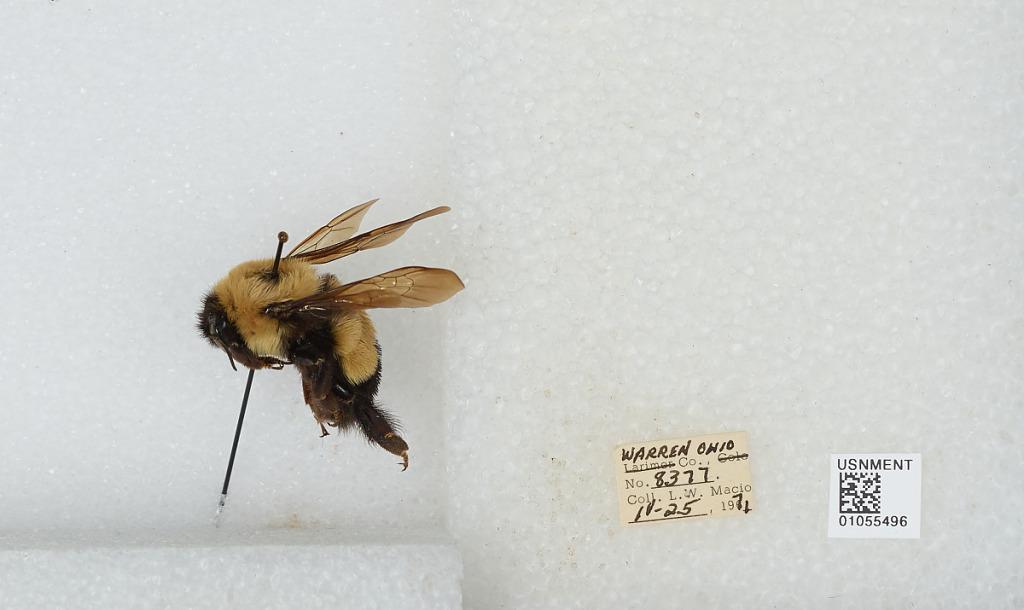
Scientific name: Bombus (Bombus) affinis Cresson
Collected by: L. Macior
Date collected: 1971-4-25
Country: United States
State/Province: Ohio
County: Warren
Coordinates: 39.4242, -84.1856